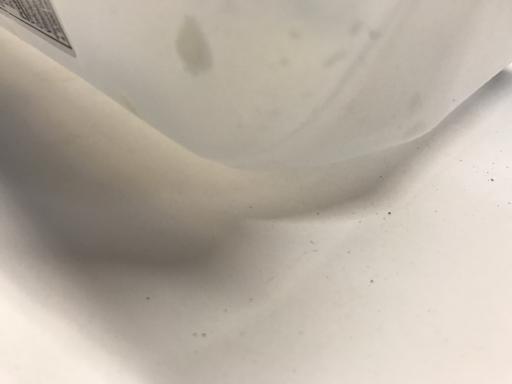
Waste category: plastic